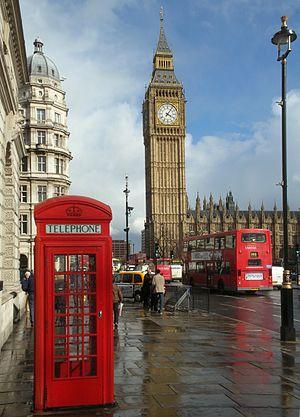
"Nocturne est une super-héroïne de l'univers de Marvel Comics. Créé par Jim Calafiore, le personnage de fiction est présent dans le scénario ""Professor W's X-Men"" de X-Men Millennial Visions en 2000. Nocturne est représentée pour la première fois dans le comic book Blink #4 en 2001. Cette histoire est publiée en France l'année suivante dans X-Men Hors Série nᵒ 8 de la collection Marvel France de l'éditeur Panini Comics.